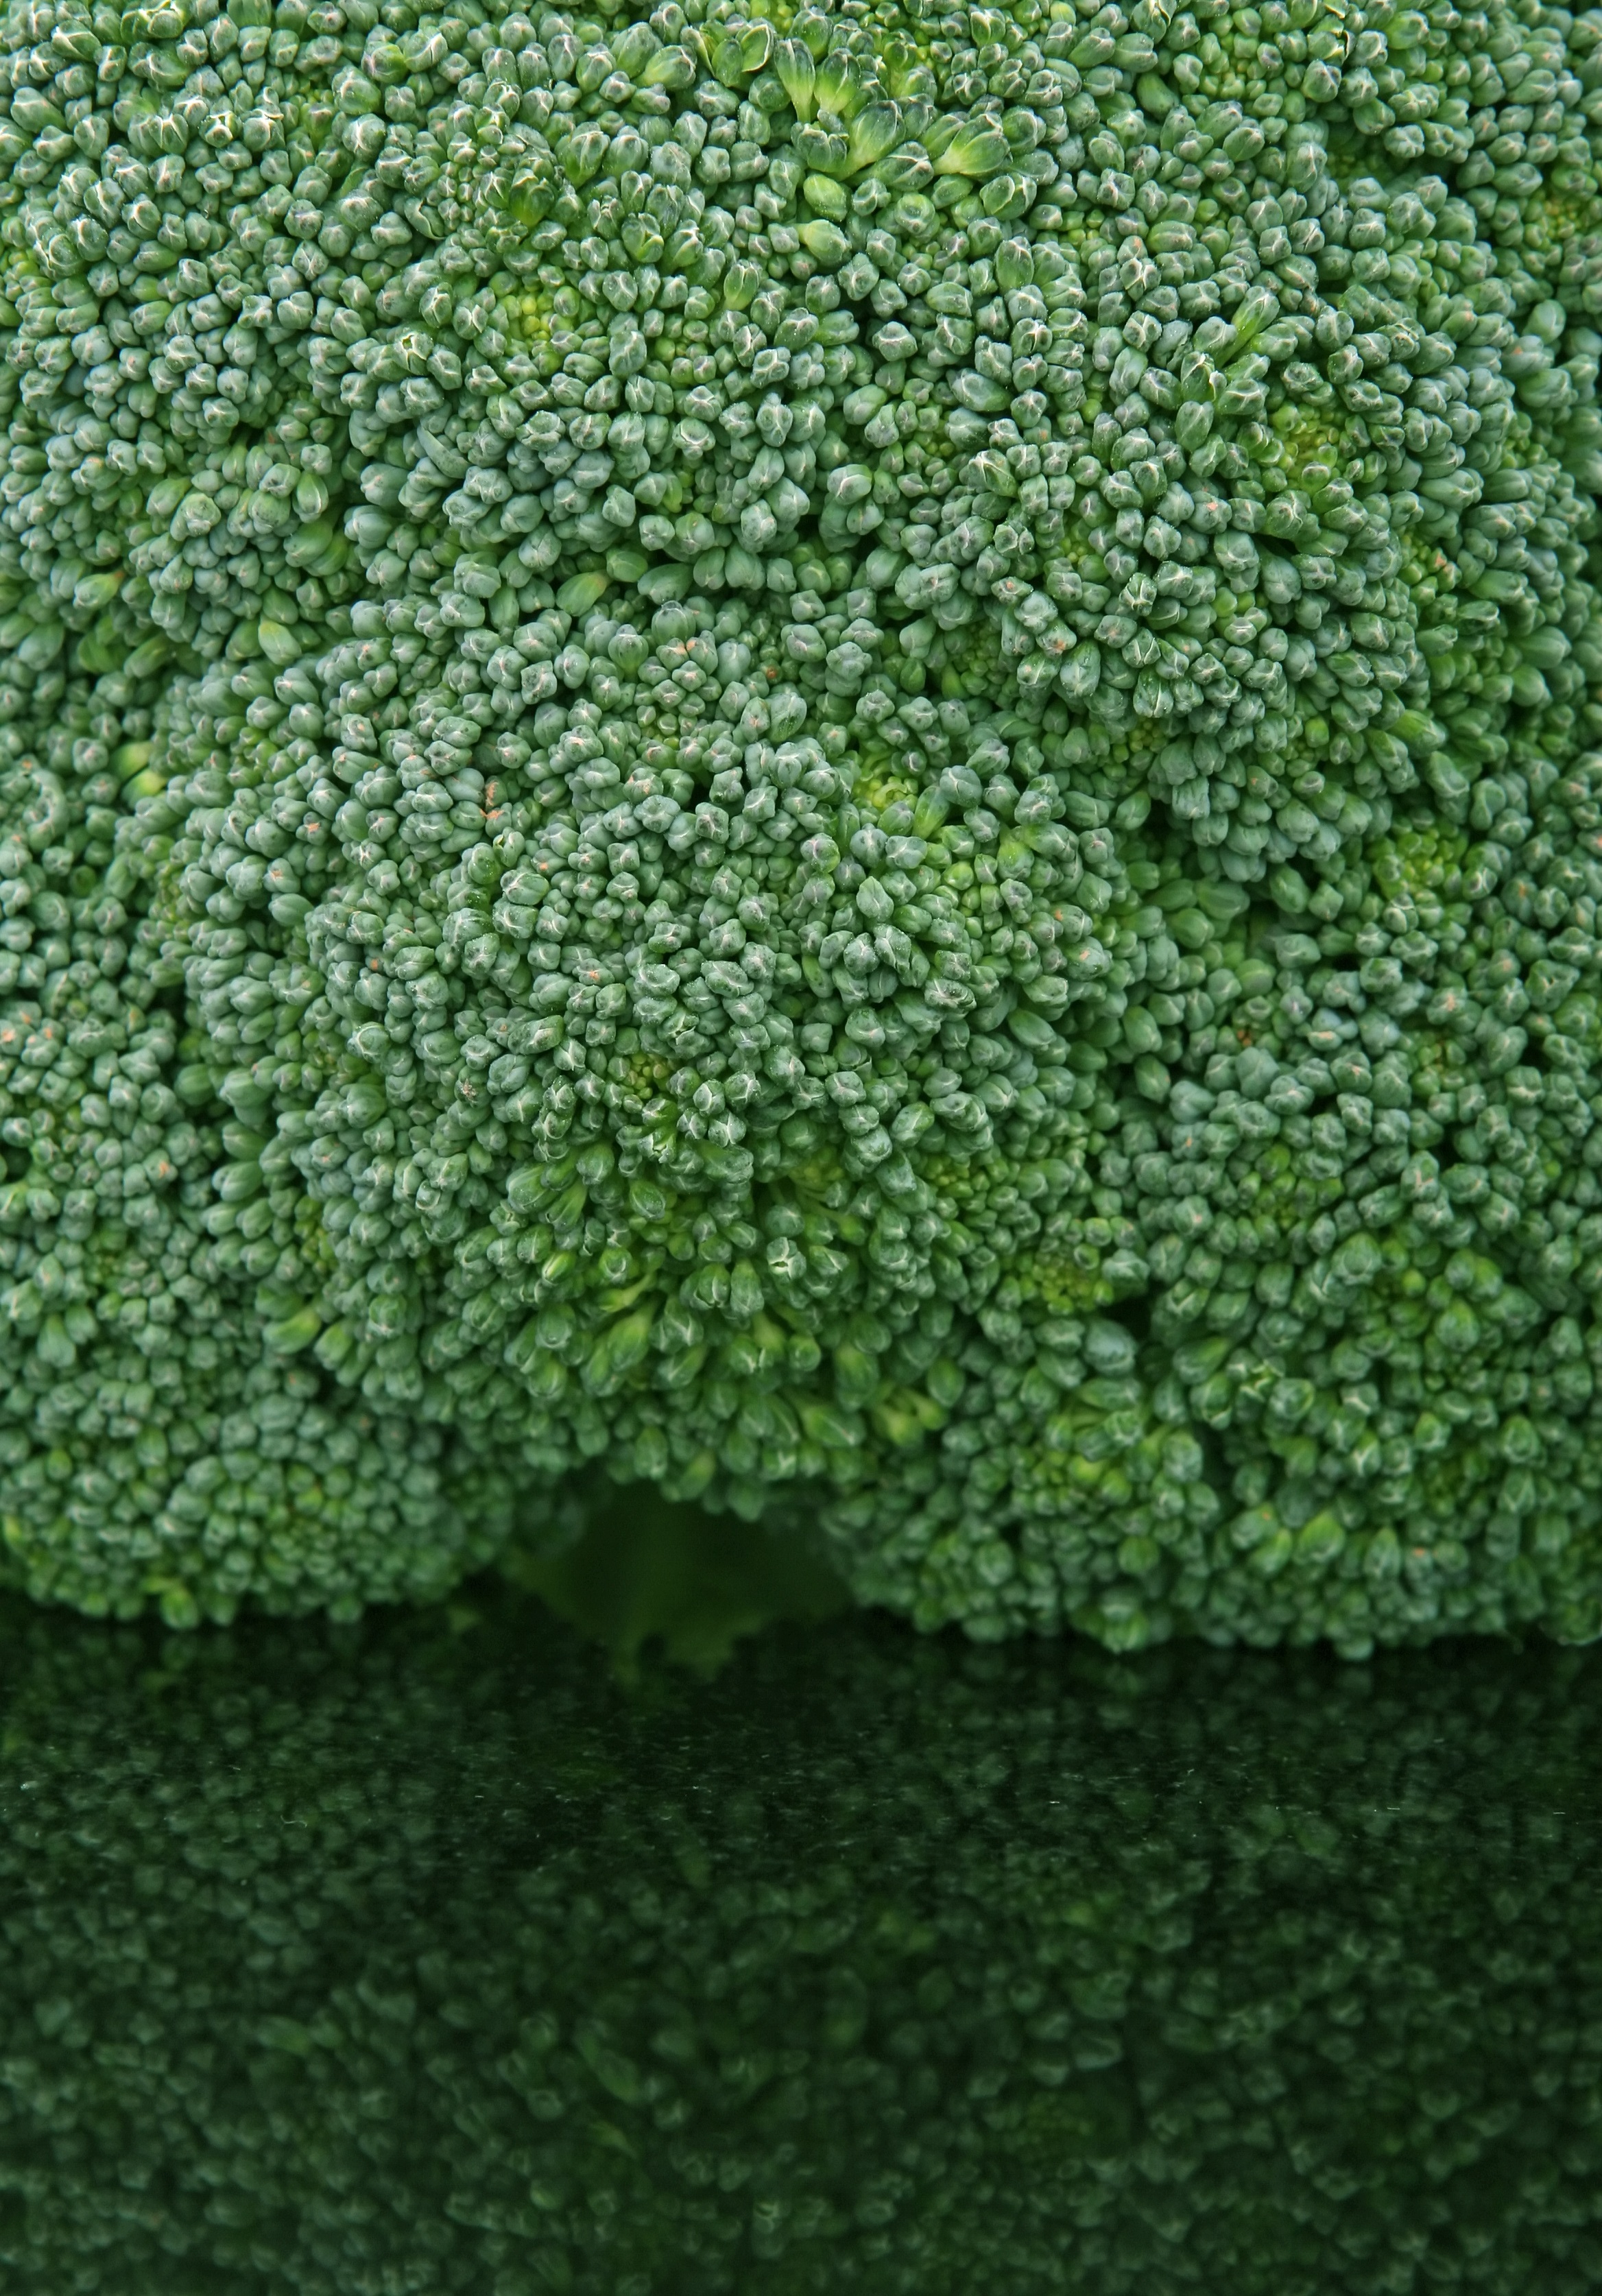
grass, plant, fruit, leaf, flower, food, green, reflection, cooking, culinary, herb, produce, vegetable, macro, natural, fresh, soil, weight, colorful, groceries, healthy, snack, close, lunch, cuisine, delicious, health, cookery, fitness, broccoli, stalk, calories, garnish, nutrition, shrub, dinner, groundcover, supermarket, up, raw, good, fibre, slim, loss, catering, diet, organic, hedge, ingredients, picked, dieting, flooring, flowering plant, slimming, appetite, nourishing, land plant, apiales, wholesome, brocoli broccolli